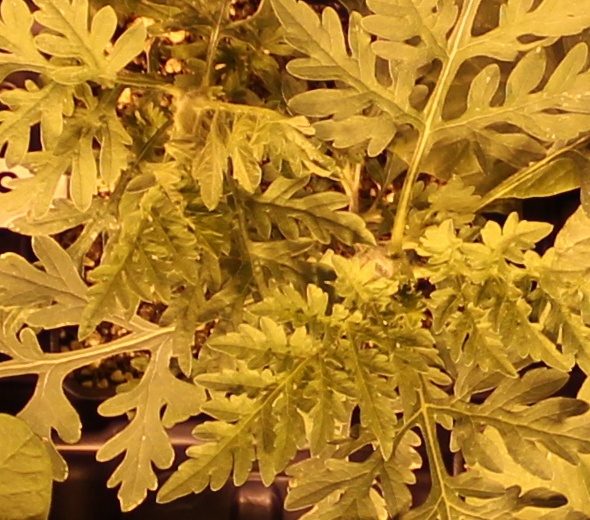
Label: Ragweed